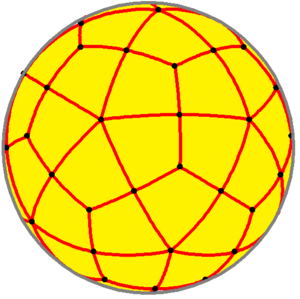
Un pavage de la sphère est un ensemble de portions de la surface d'une sphère dont l'union est la sphère entière, sans recouvrement. En pratique on s'intéresse surtout aux pavages réalisés avec des polygones sphériques, dénommés polyèdres sphériques.